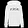
Label: Pullover